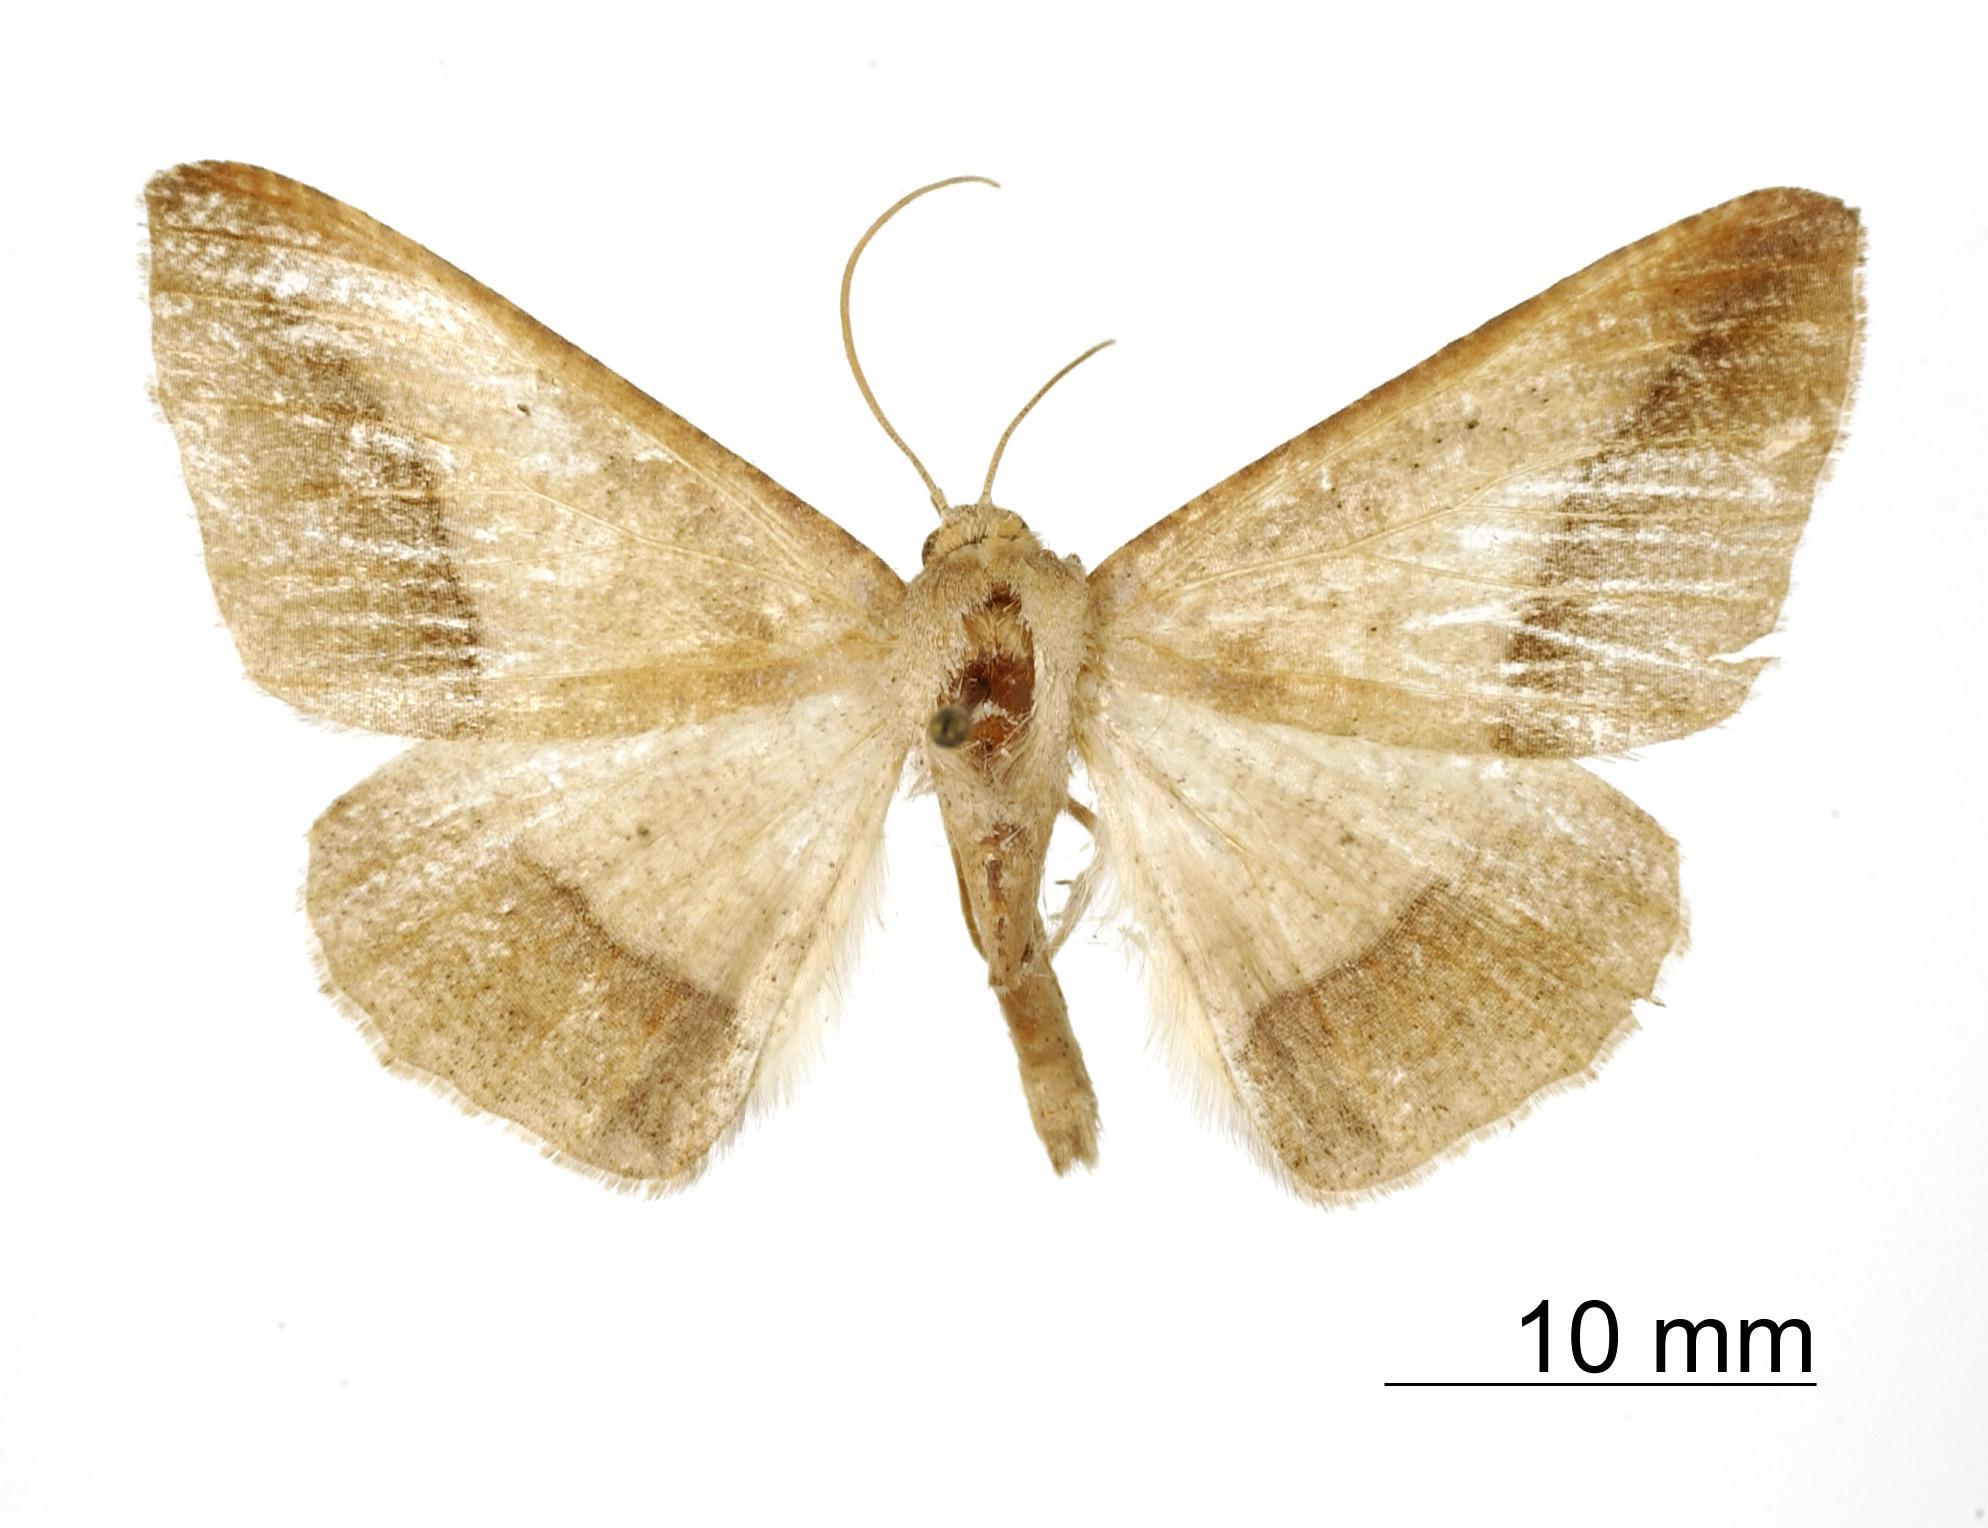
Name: Bassania umbrimargo
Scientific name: Bassania umbrimargo Dyar, 1910
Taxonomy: Animalia, Arthropoda, Insecta, Lepidoptera, Geometridae, Ennominae
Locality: Zacualpan, Mexico, Mexico